Whangaroa Harbour

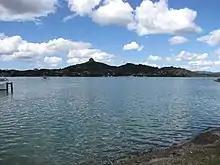
The settlement of Whangaroa, with the volcanic plug of St Paul's Rock rising over it

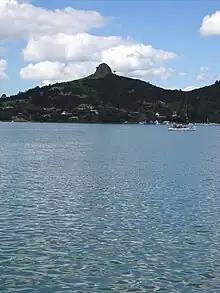
Whangaroa and St Paul's Rock

Whangaroa Harbour, previously spelled Wangaroa Harbour, is an inlet on the northern coast of Northland, New Zealand. Whangaroa Bay and the Pacific Ocean are to the north. The small settlements of Totara North and Saies are on the west side of the harbour, Waitaruke on the south side, and Whangaroa on the east. State Highway 10 runs through Waitaruke. The name comes from the lament "Whaingaroa" or "what a long wait" of a woman whose warrior husband had left for a foray to the south. The harbour was formed when rising sea levels drowned a river valley about 6,000 years ago. Steep outcrops remain from ancient volcanic rocks.